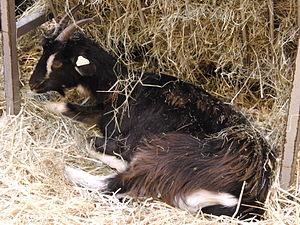
Chèvre poitevine - Salon international de l'agriculture 2011, Paris, France
La poitevine est une race caprine originaire du Centre-Ouest de la France. Elle présente un pelage long de couleur brune marqué de blanc au ventre, aux pattes et la tête. Très nombreuse autrefois en Poitou, pays de fromage de chèvre par excellence, elle a été victime d'une épidémie de fièvre aphteuse au début du XXᵉ siècle. Après des abattages massifs, les troupeaux ont été reconstitués par des alpines et saanens. Elle tente de reconquérir sa place, mais la sélection opérée sur ses concurrentes et dont elle n'a pas bénéficié en font une race locale protégée, mais moins productive. Elle produit tout de même environ 550 litres de lait de très bonne qualité. Il y aurait environ 2 600 chèvres poitevines réparties dans 125 élevages en 2011.